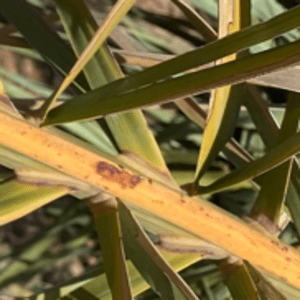
Label: Rachis Blight